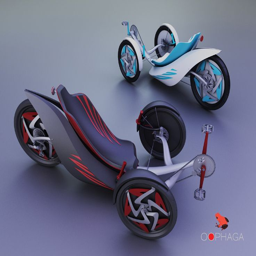
a festival of colors on wheels